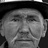
Emotion: neutral